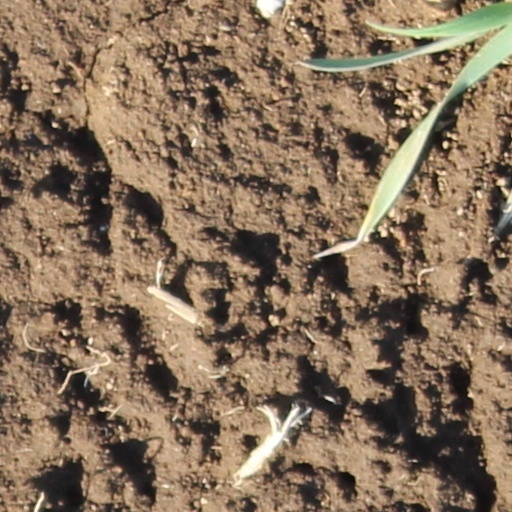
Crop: wheat